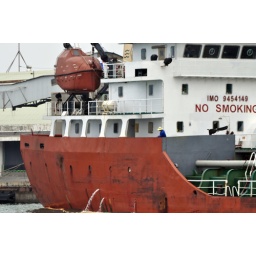
No Smoking sign on ship in port in Kaohsiung in Taiwan.